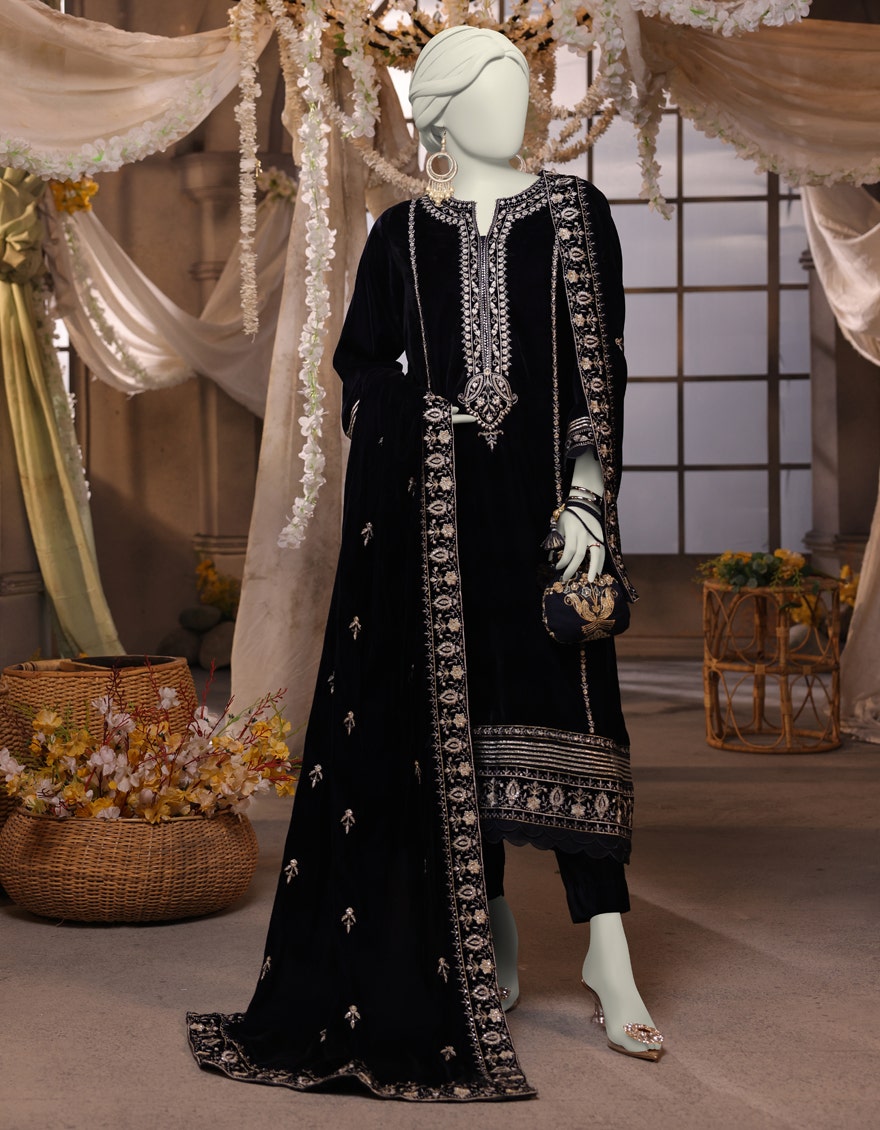
black embroidered salwar suit